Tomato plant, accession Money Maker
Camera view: bottom (45 deg); turntable rotation: 270 degrees
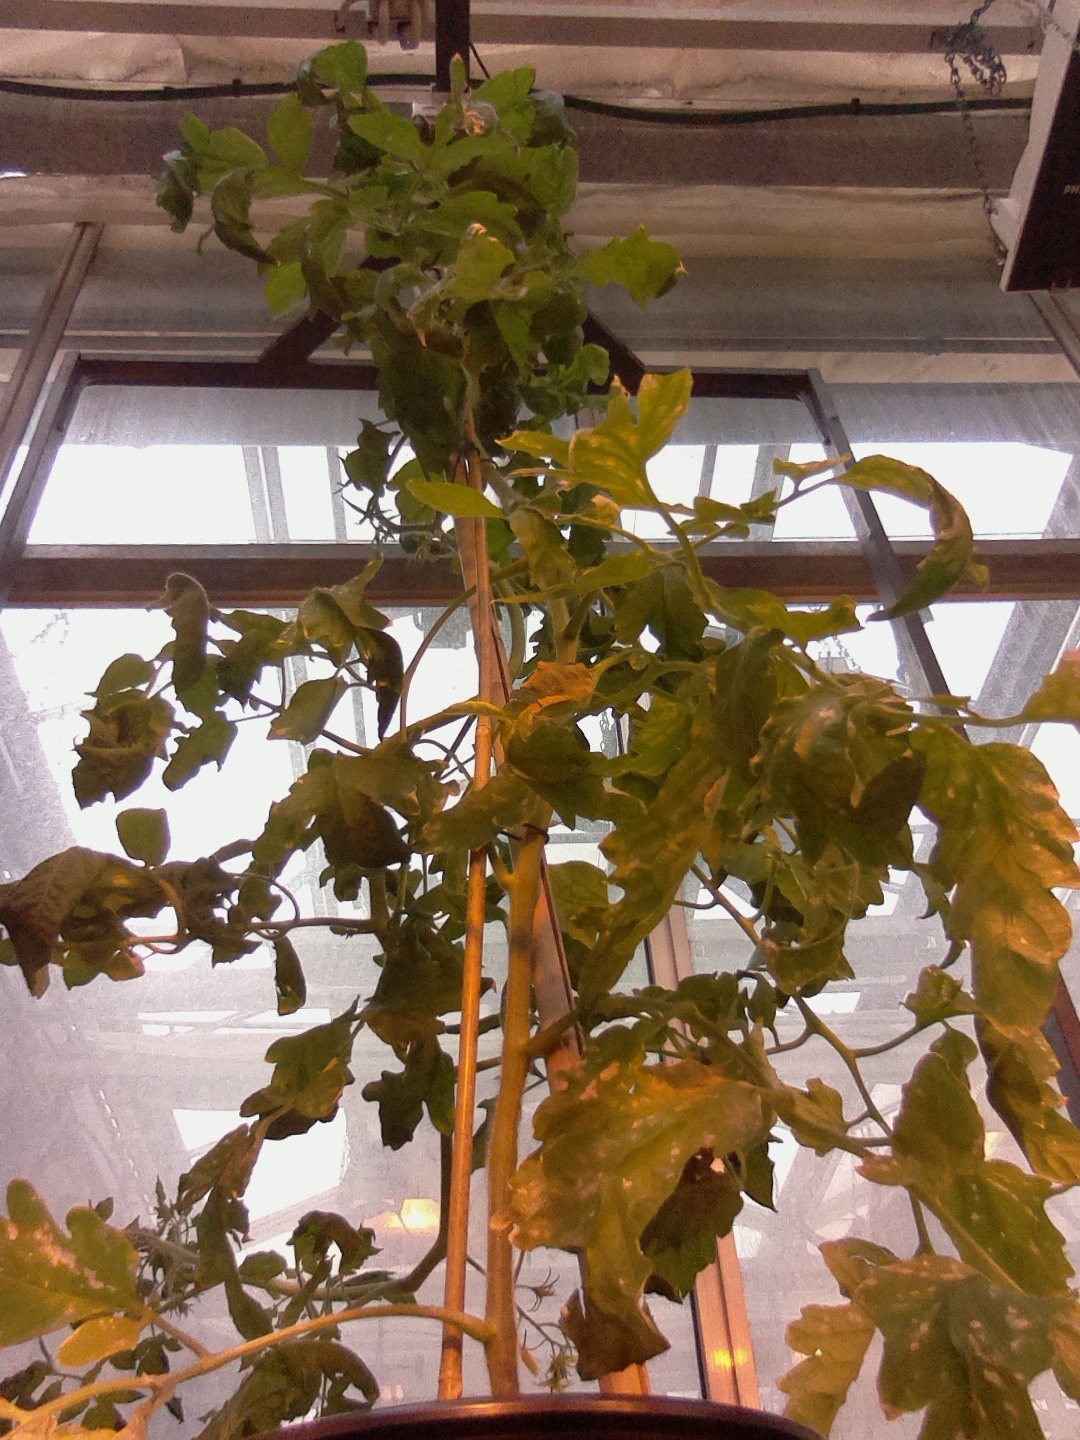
BBCH growth stage 73: 30%-40% of final fruit size